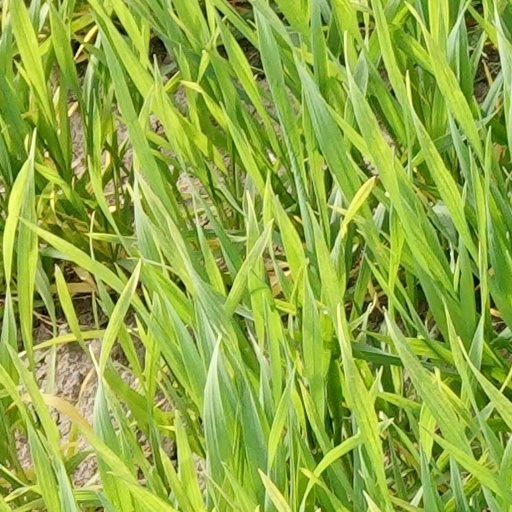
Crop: wheat